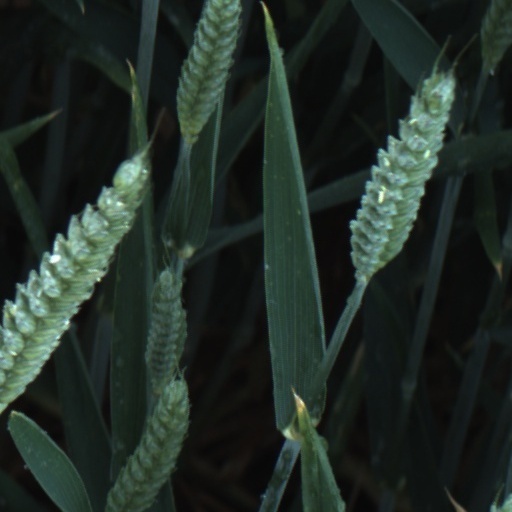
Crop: wheat